Symphony No. 5 (Sallinen)

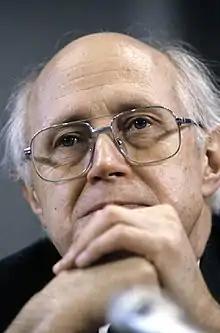
Mstislav Rostropovich, who commissioned Sallinen's Fifth Symphony and conducted its world premiere

According to the publisher, Novello & Co, Symphony No. 5 is scored for the following: